City of Burnside

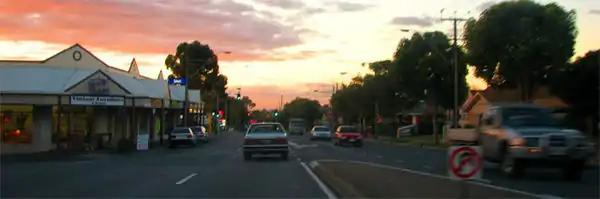
Portrush Road

With the advent of widespread automobile travel in the mid-20th century there was a tendency for motorists to use local roads in suburbs adjacent to the CBD for their commute home. 'Rat trails' of cars sneaked through narrow side-streets, presenting traffic bottlenecks. This was a particular problem for some western Burnside suburbs because of their location. Various traffic control methods were put in place (closing streets, speed bumps, lowered speed limits, roundabouts) to counter these problems; this forced the re-routing of traffic onto major thoroughfares.